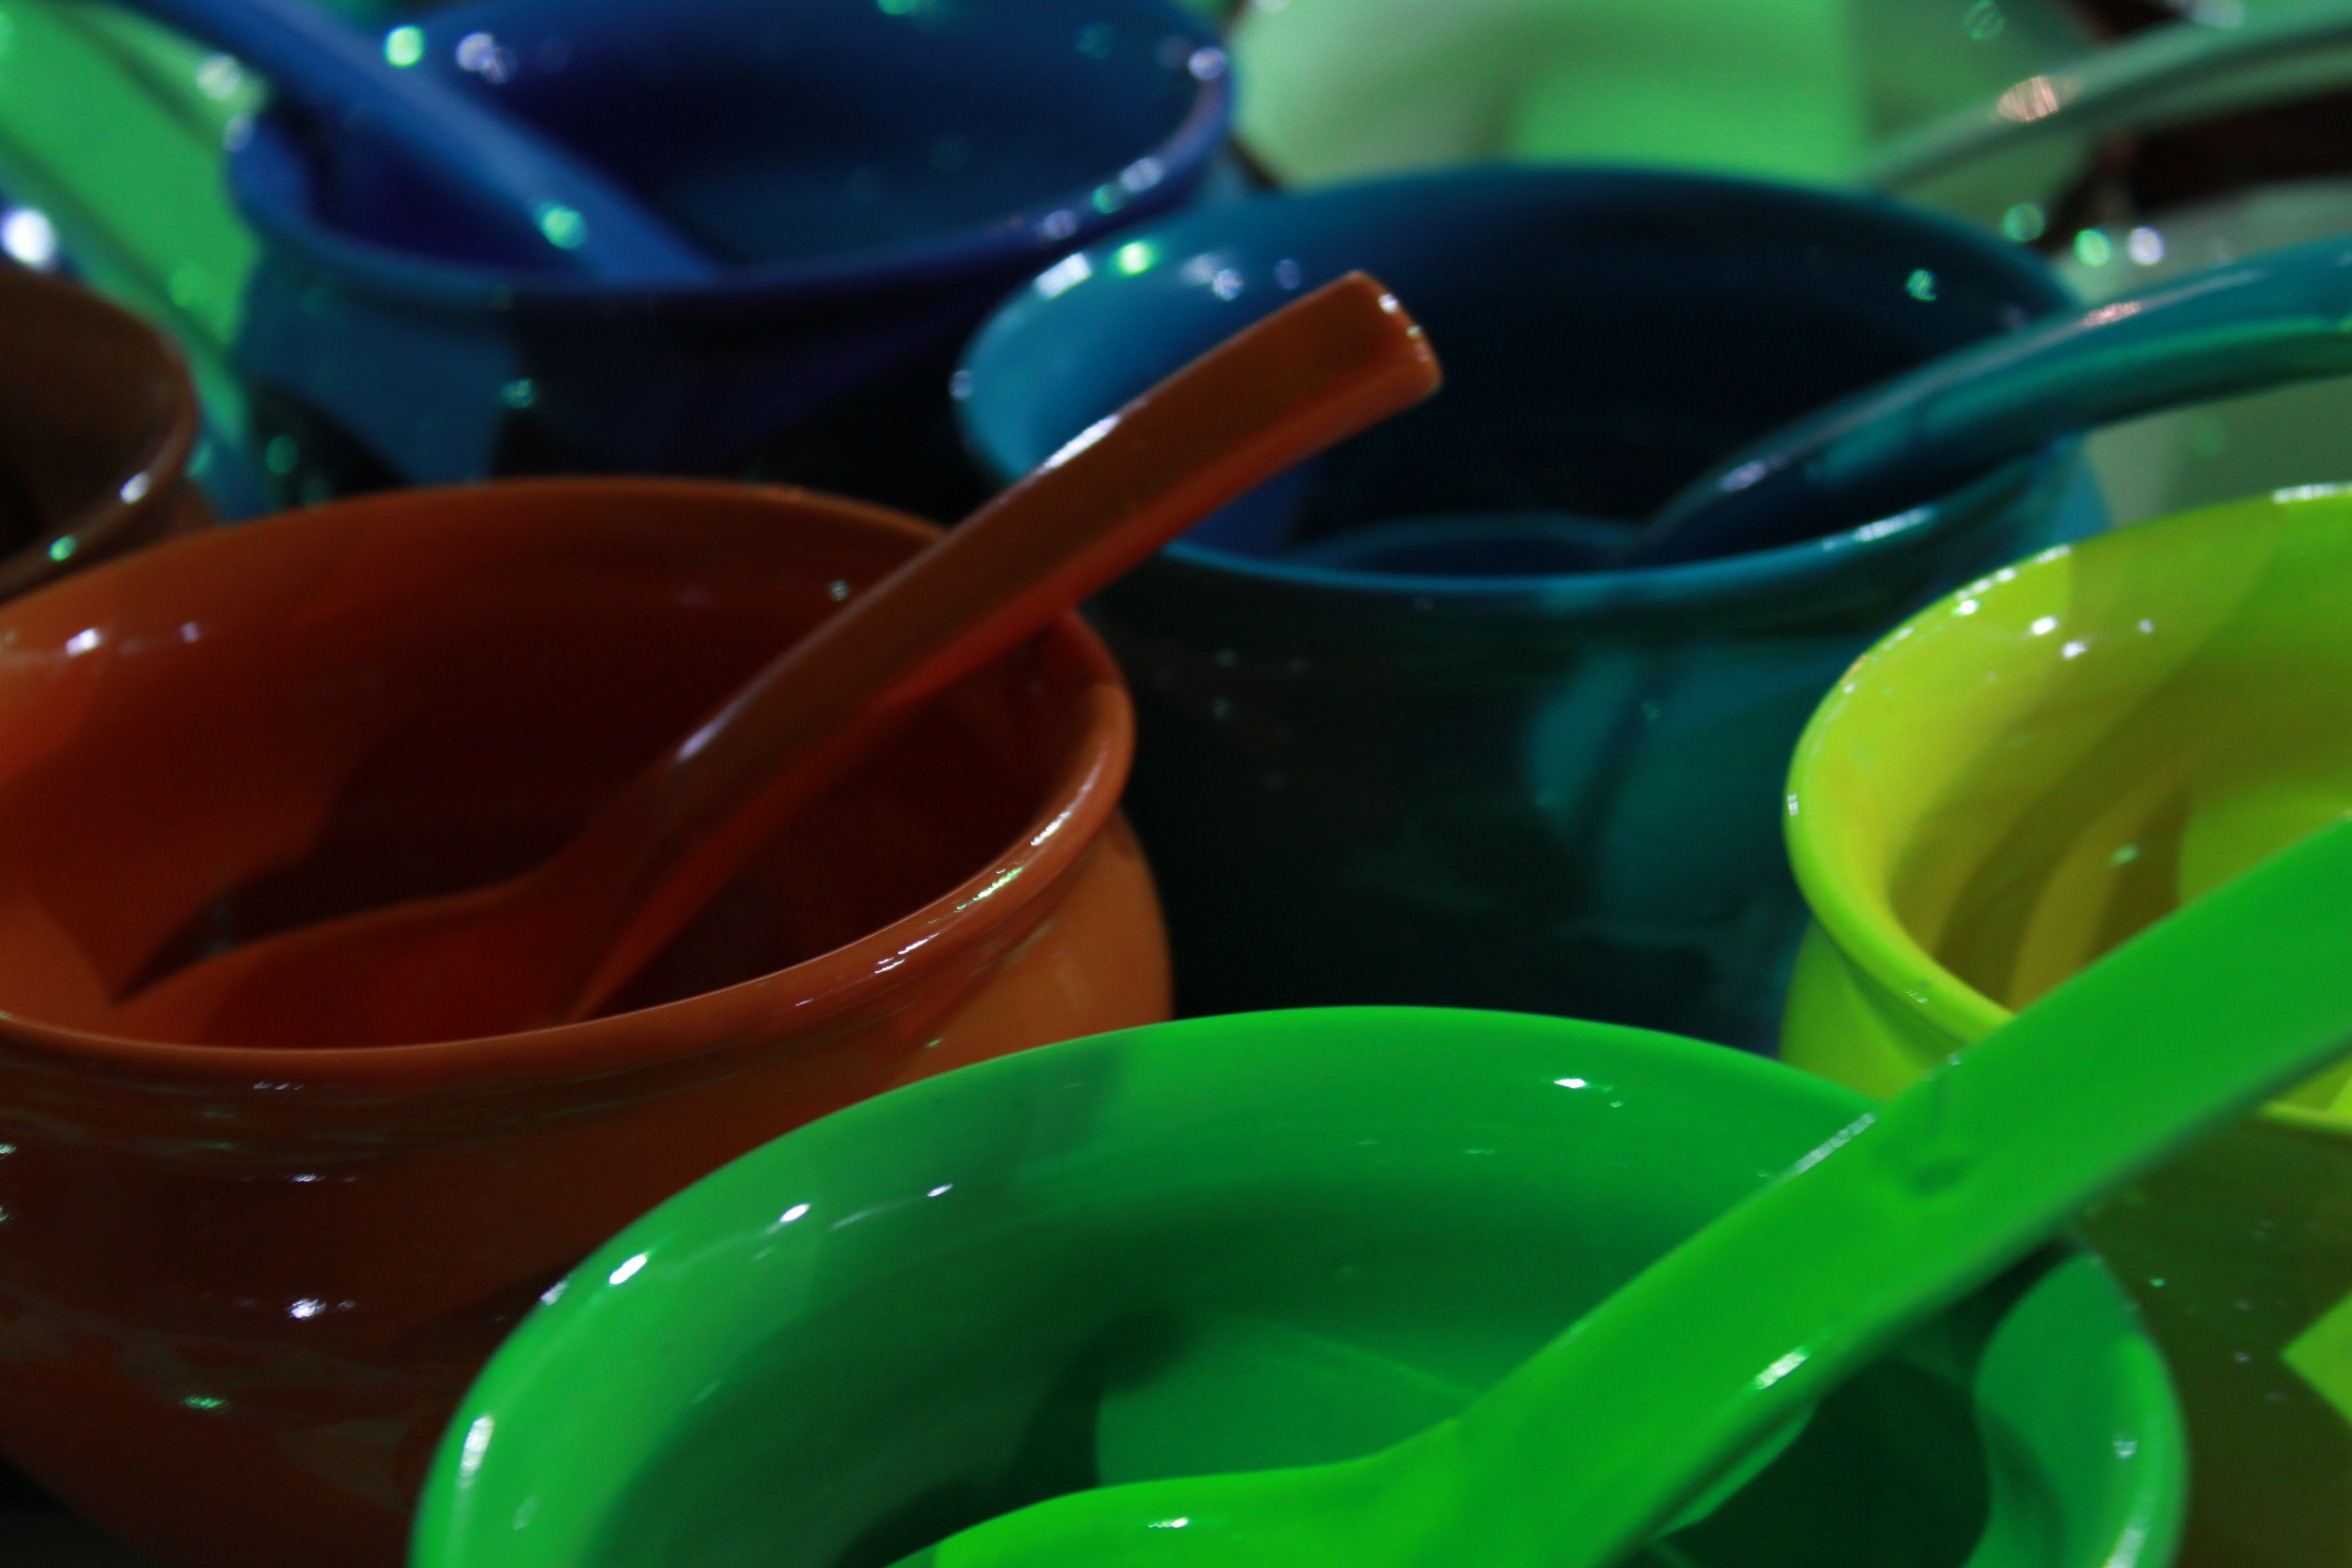
flower, glass, green, color, ceramic, brown, blue, colorful, spoon, macro photography, bowls, soups